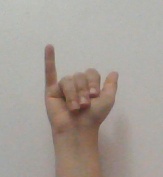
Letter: ya